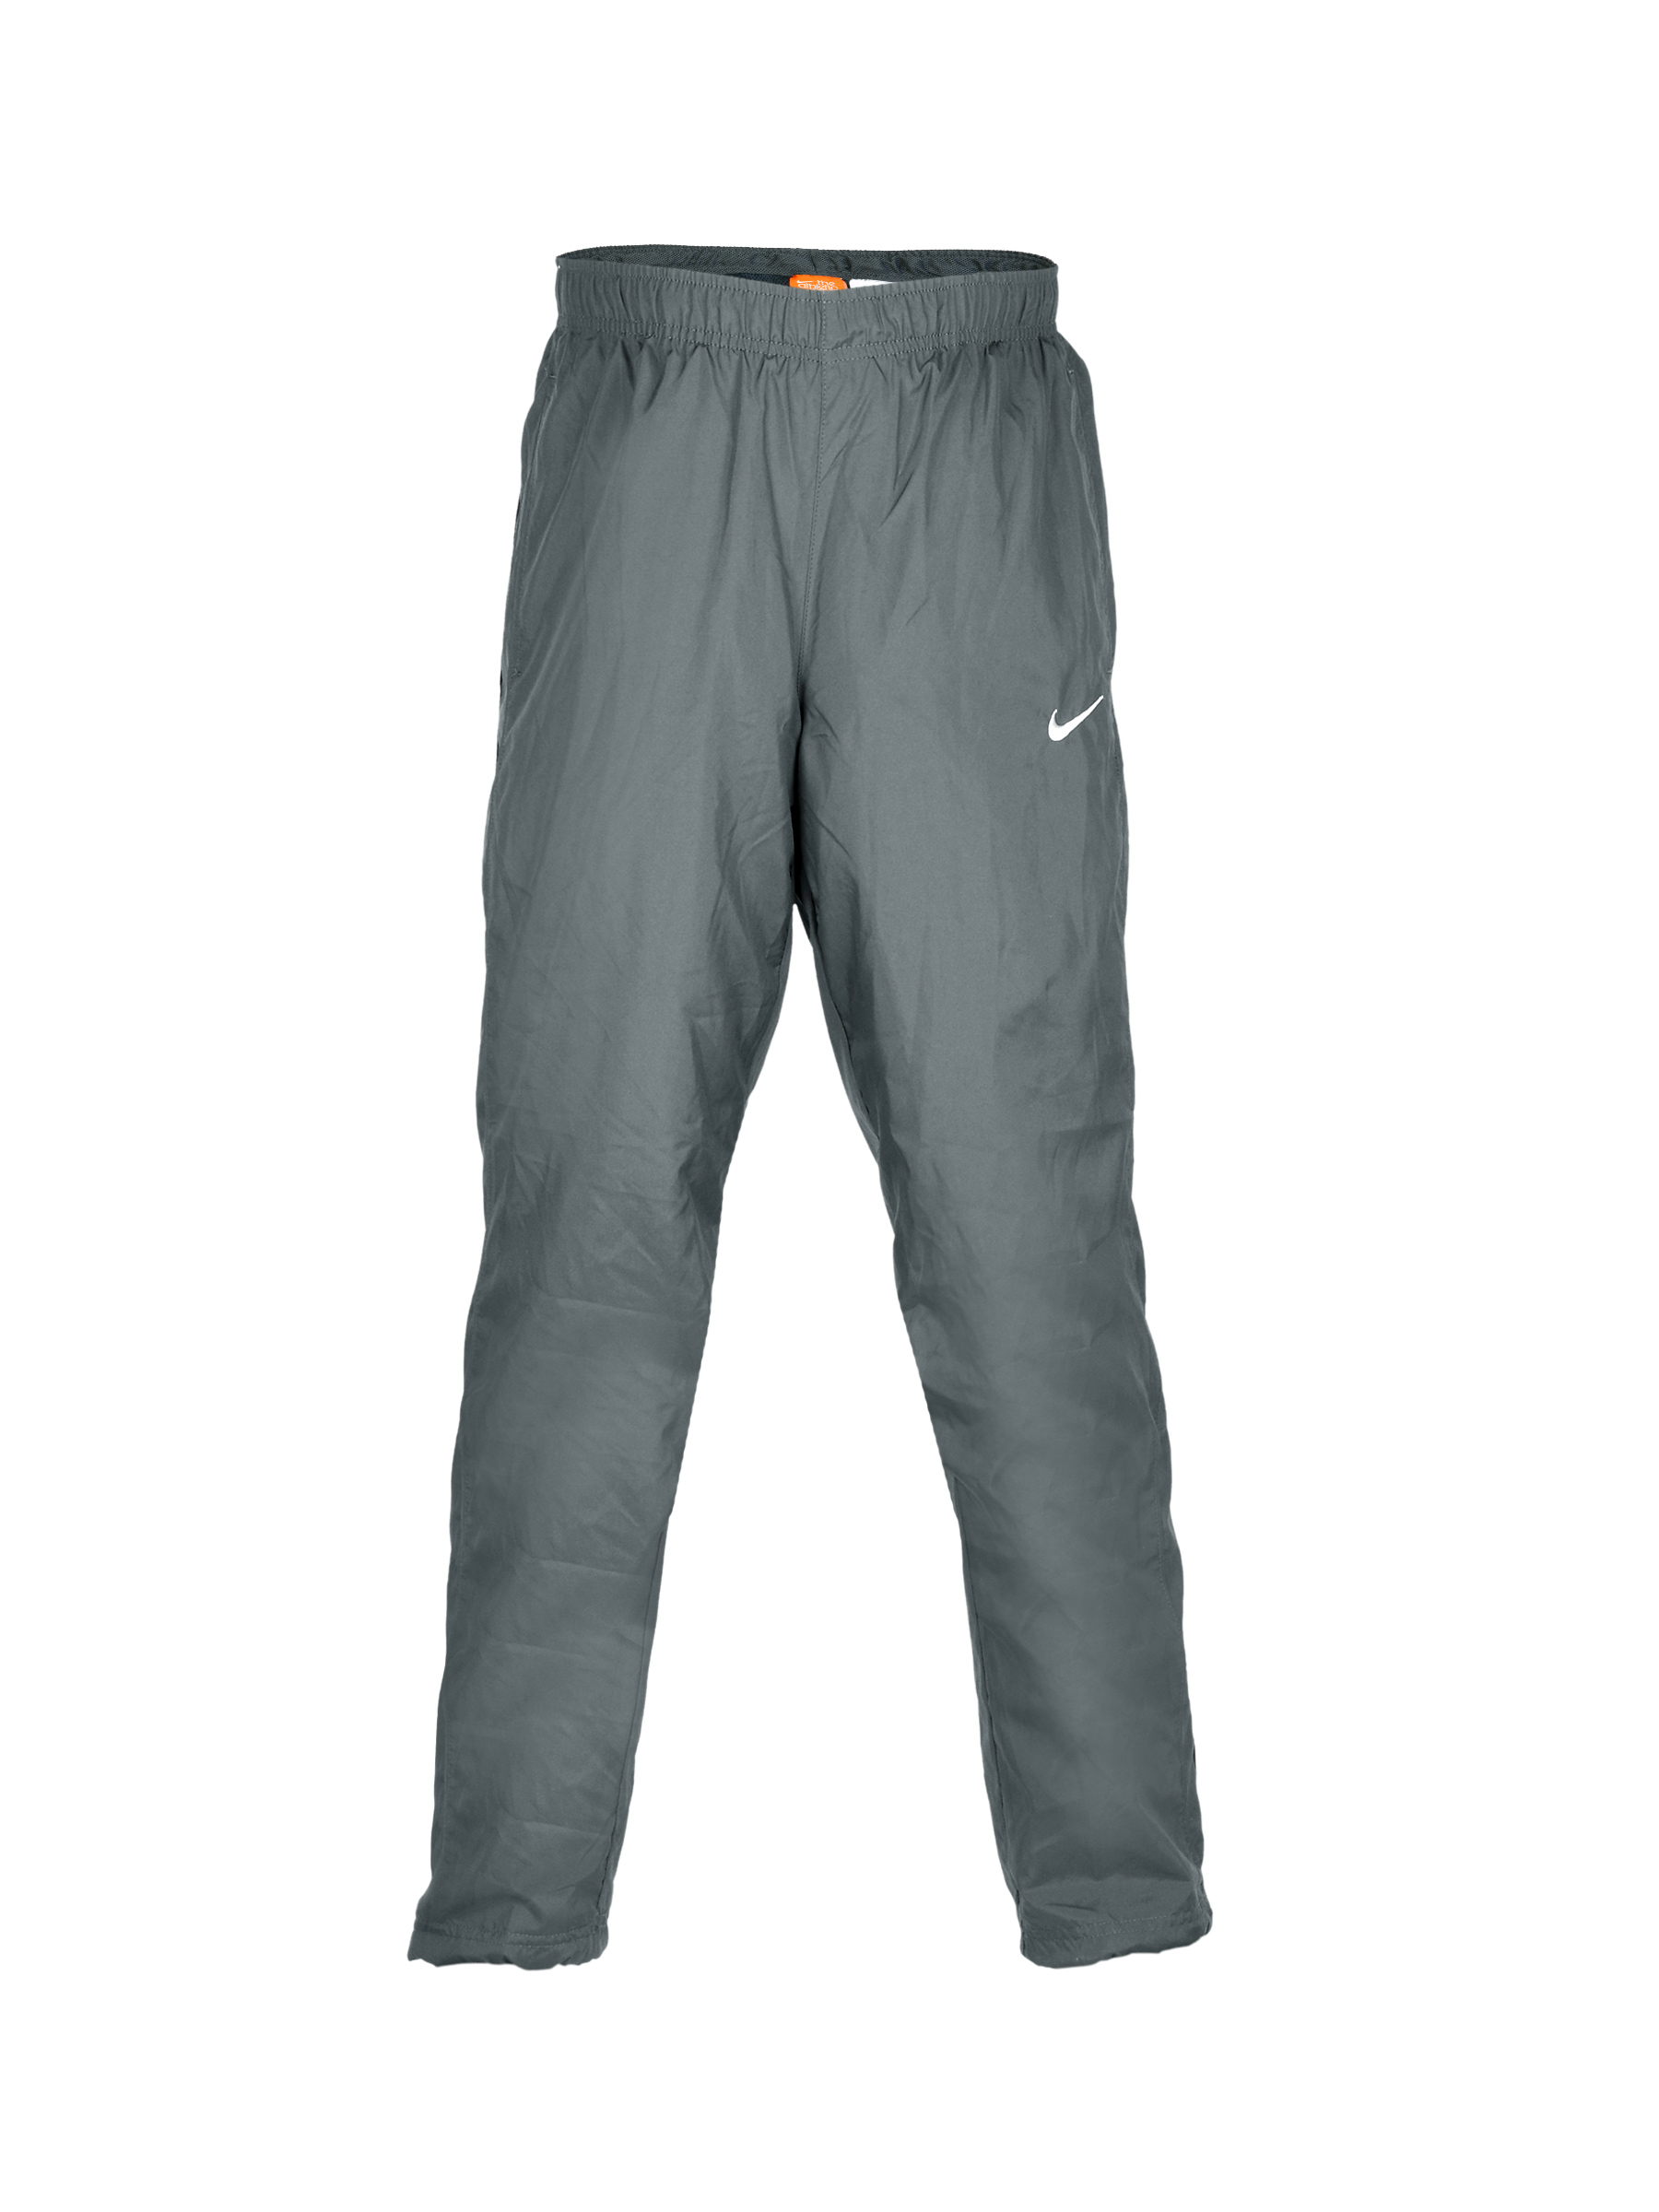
Nike Men Breakline Grey Track Pants
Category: Apparel / Bottomwear / Track Pants
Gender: Men
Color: Grey
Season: Fall 2011
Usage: Sports